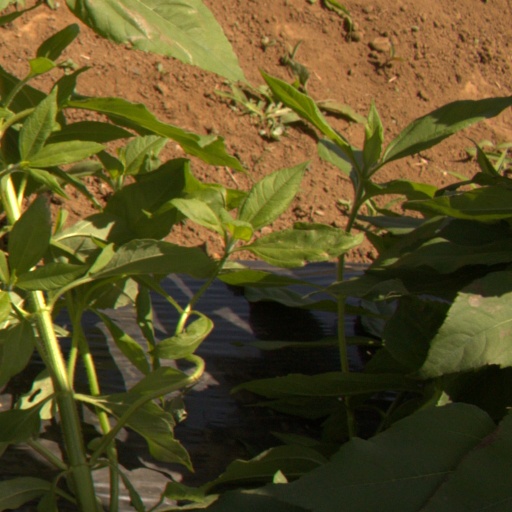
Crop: Jerusalem artichoke